Rye railway station (East Sussex)

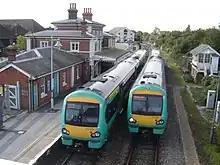
Marshlink trains are scheduled to pass at Rye

The swing bridge to the east of the station over the River Rother was replaced by a fixed bridge in 1903. A footbridge was installed across the staggered platforms at the station in 1960, in preparation for the Kent electrification scheme Phase 2 of the British Railways Modernisation Plan, which provisionally included the line through Rye.